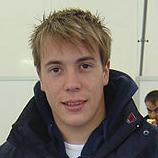
Age: 18